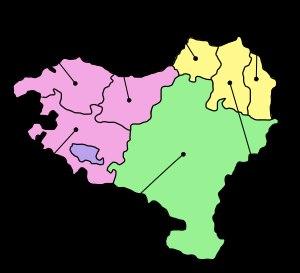
Le territoire historique au Pays basque peut se référer soit à l'un des territoires historiques qui composent la communauté autonome du Pays basque, soit à l'un des sept territoires qui composent ce que l'on appelle en basque l'Euskal Herria ou Pays basque.
La colonisation basque des Amériques a lieu de 1517 ou peut-être plus tôt, jusqu'en 1767. Elle consiste principalement en des postes saisonniers de pêche à la morue et de chasse à la baleine, dans le golfe Saint-Laurent et les environs.
Shibumi est un roman paru en 1979, écrit par Trevanian, pseudonyme de Rodney William Whitaker, universitaire américain qui s'entoura longtemps de mystère. Forme élaborée de roman d'espionnage, parfois comparée aux œuvres modernes fameuses traitant d'une dystopie, Shibumi décrit la lutte à mort qu'engagent une organisation secrète cherchant à dominer le monde - et un homme, sorte de samouraï moderne qui pensait pouvoir enfin atteindre l'état de shibui, et qui devra reprendre les armes pour défendre son honneur et ses amis.
Le Pays basque ou Euskal Herria, soit le pays de la langue basque, est un territoire de traditions, de cultures et d'histoire basque, terre traditionnelle du peuple autochtone des Basques dont la langue basque est parlée par 28,4 % de la population et comprise par 44,8 %. Appelé au Moyen Âge Vasconie et très probablement Cantabrie à l’époque romaine, il s'étend de l'Èbre à l'Adour, sur deux pays, l'Espagne principalement et la France, à cheval sur l'extrémité occidentale de la chaîne des Pyrénées, et est baigné par le golfe de Gascogne.